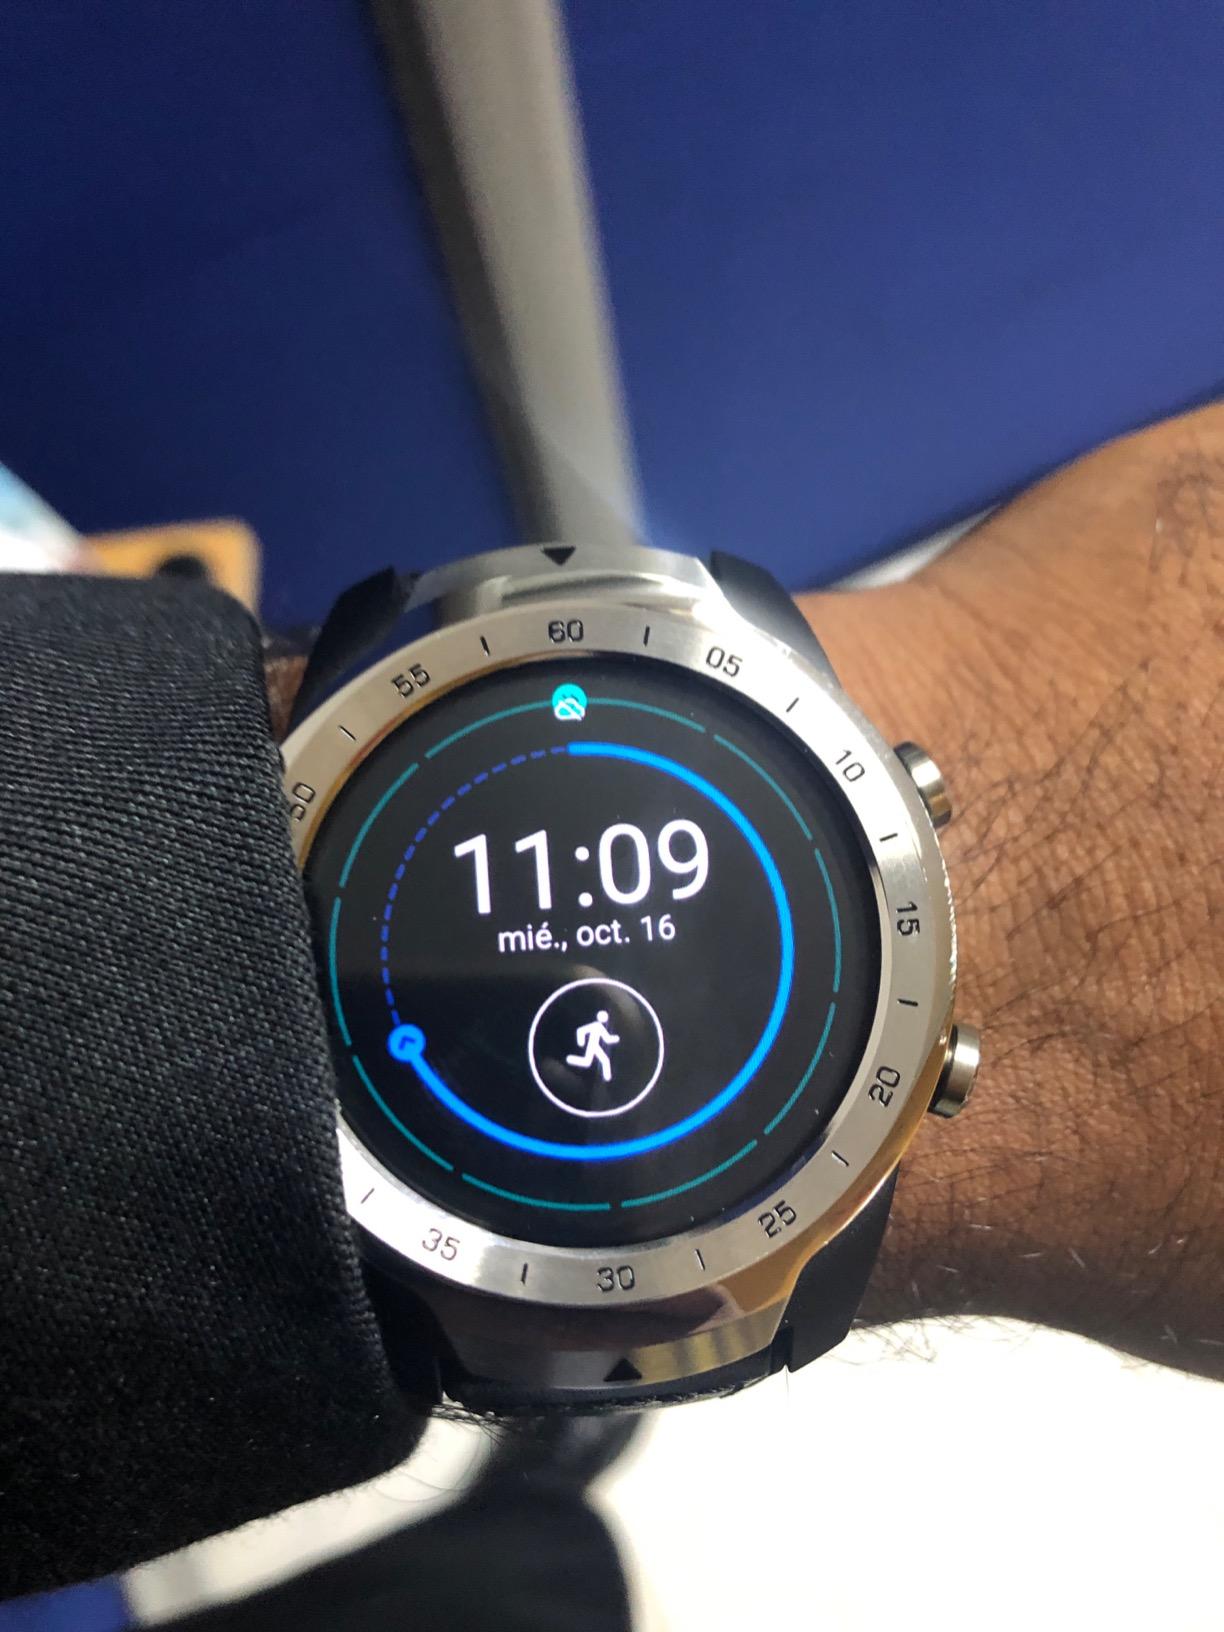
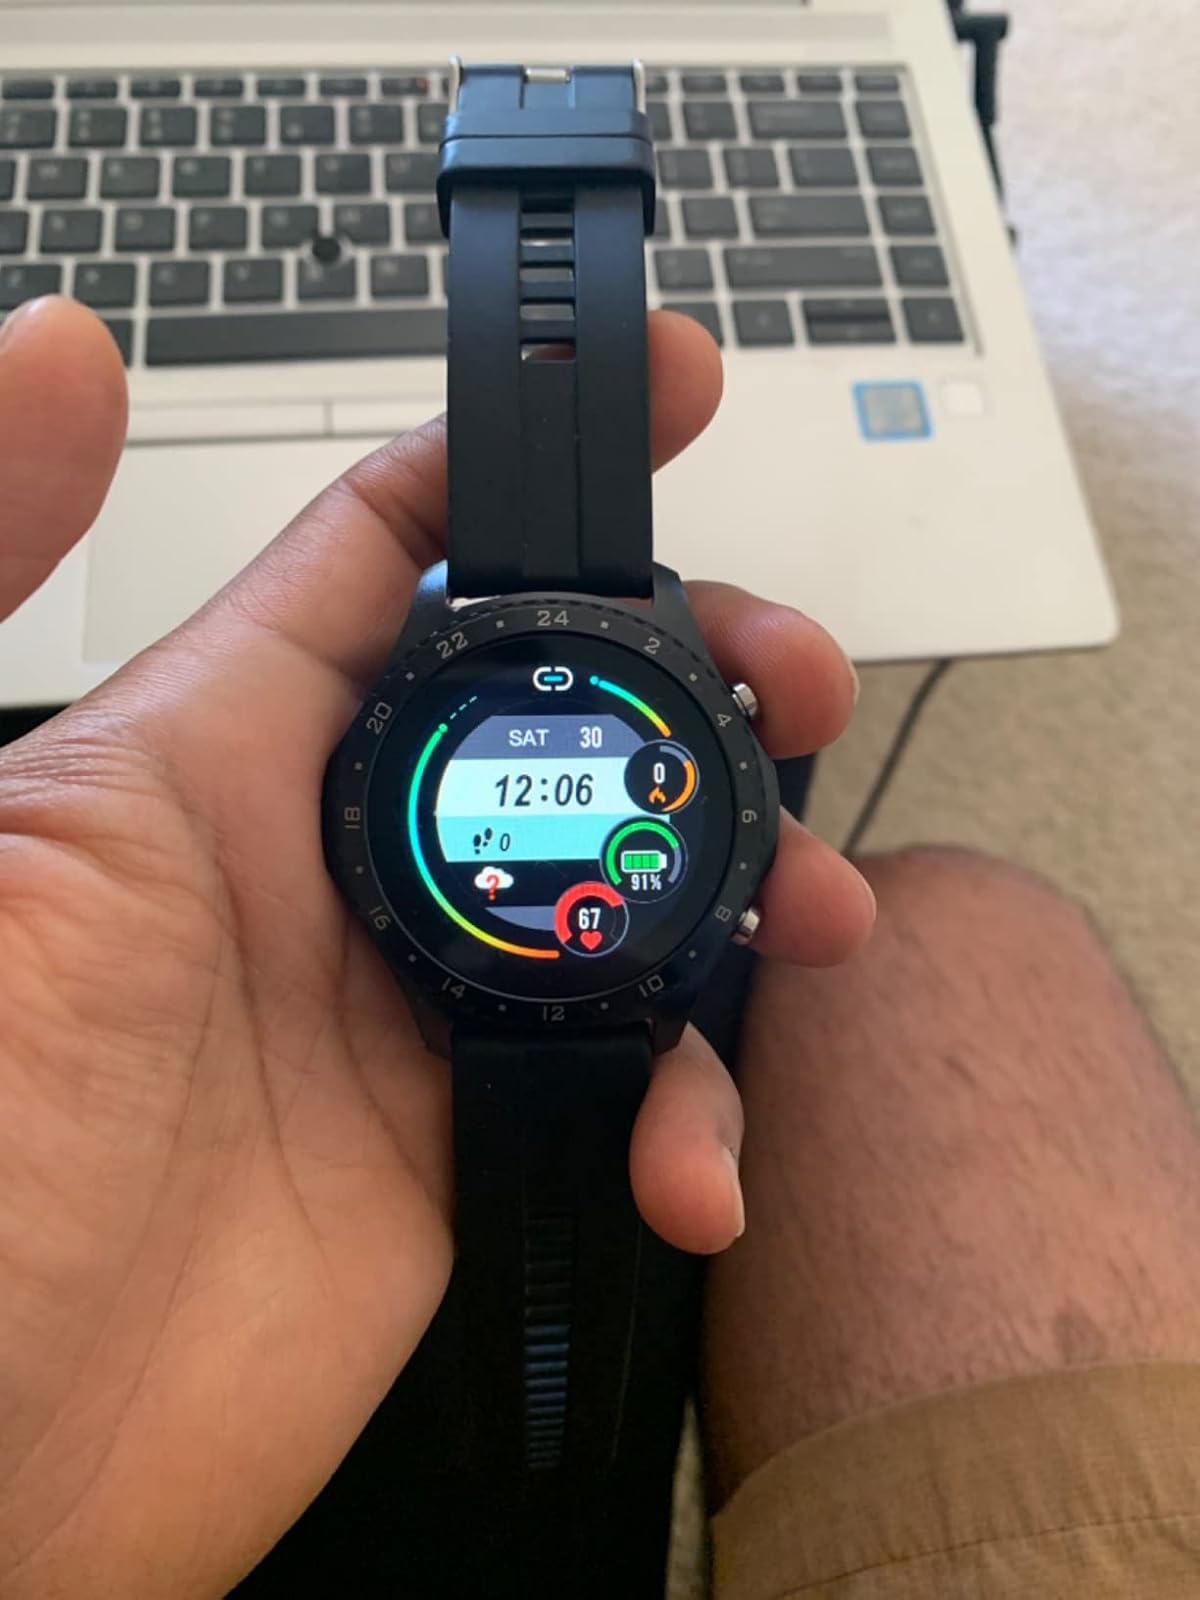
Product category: smartwatch
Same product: no